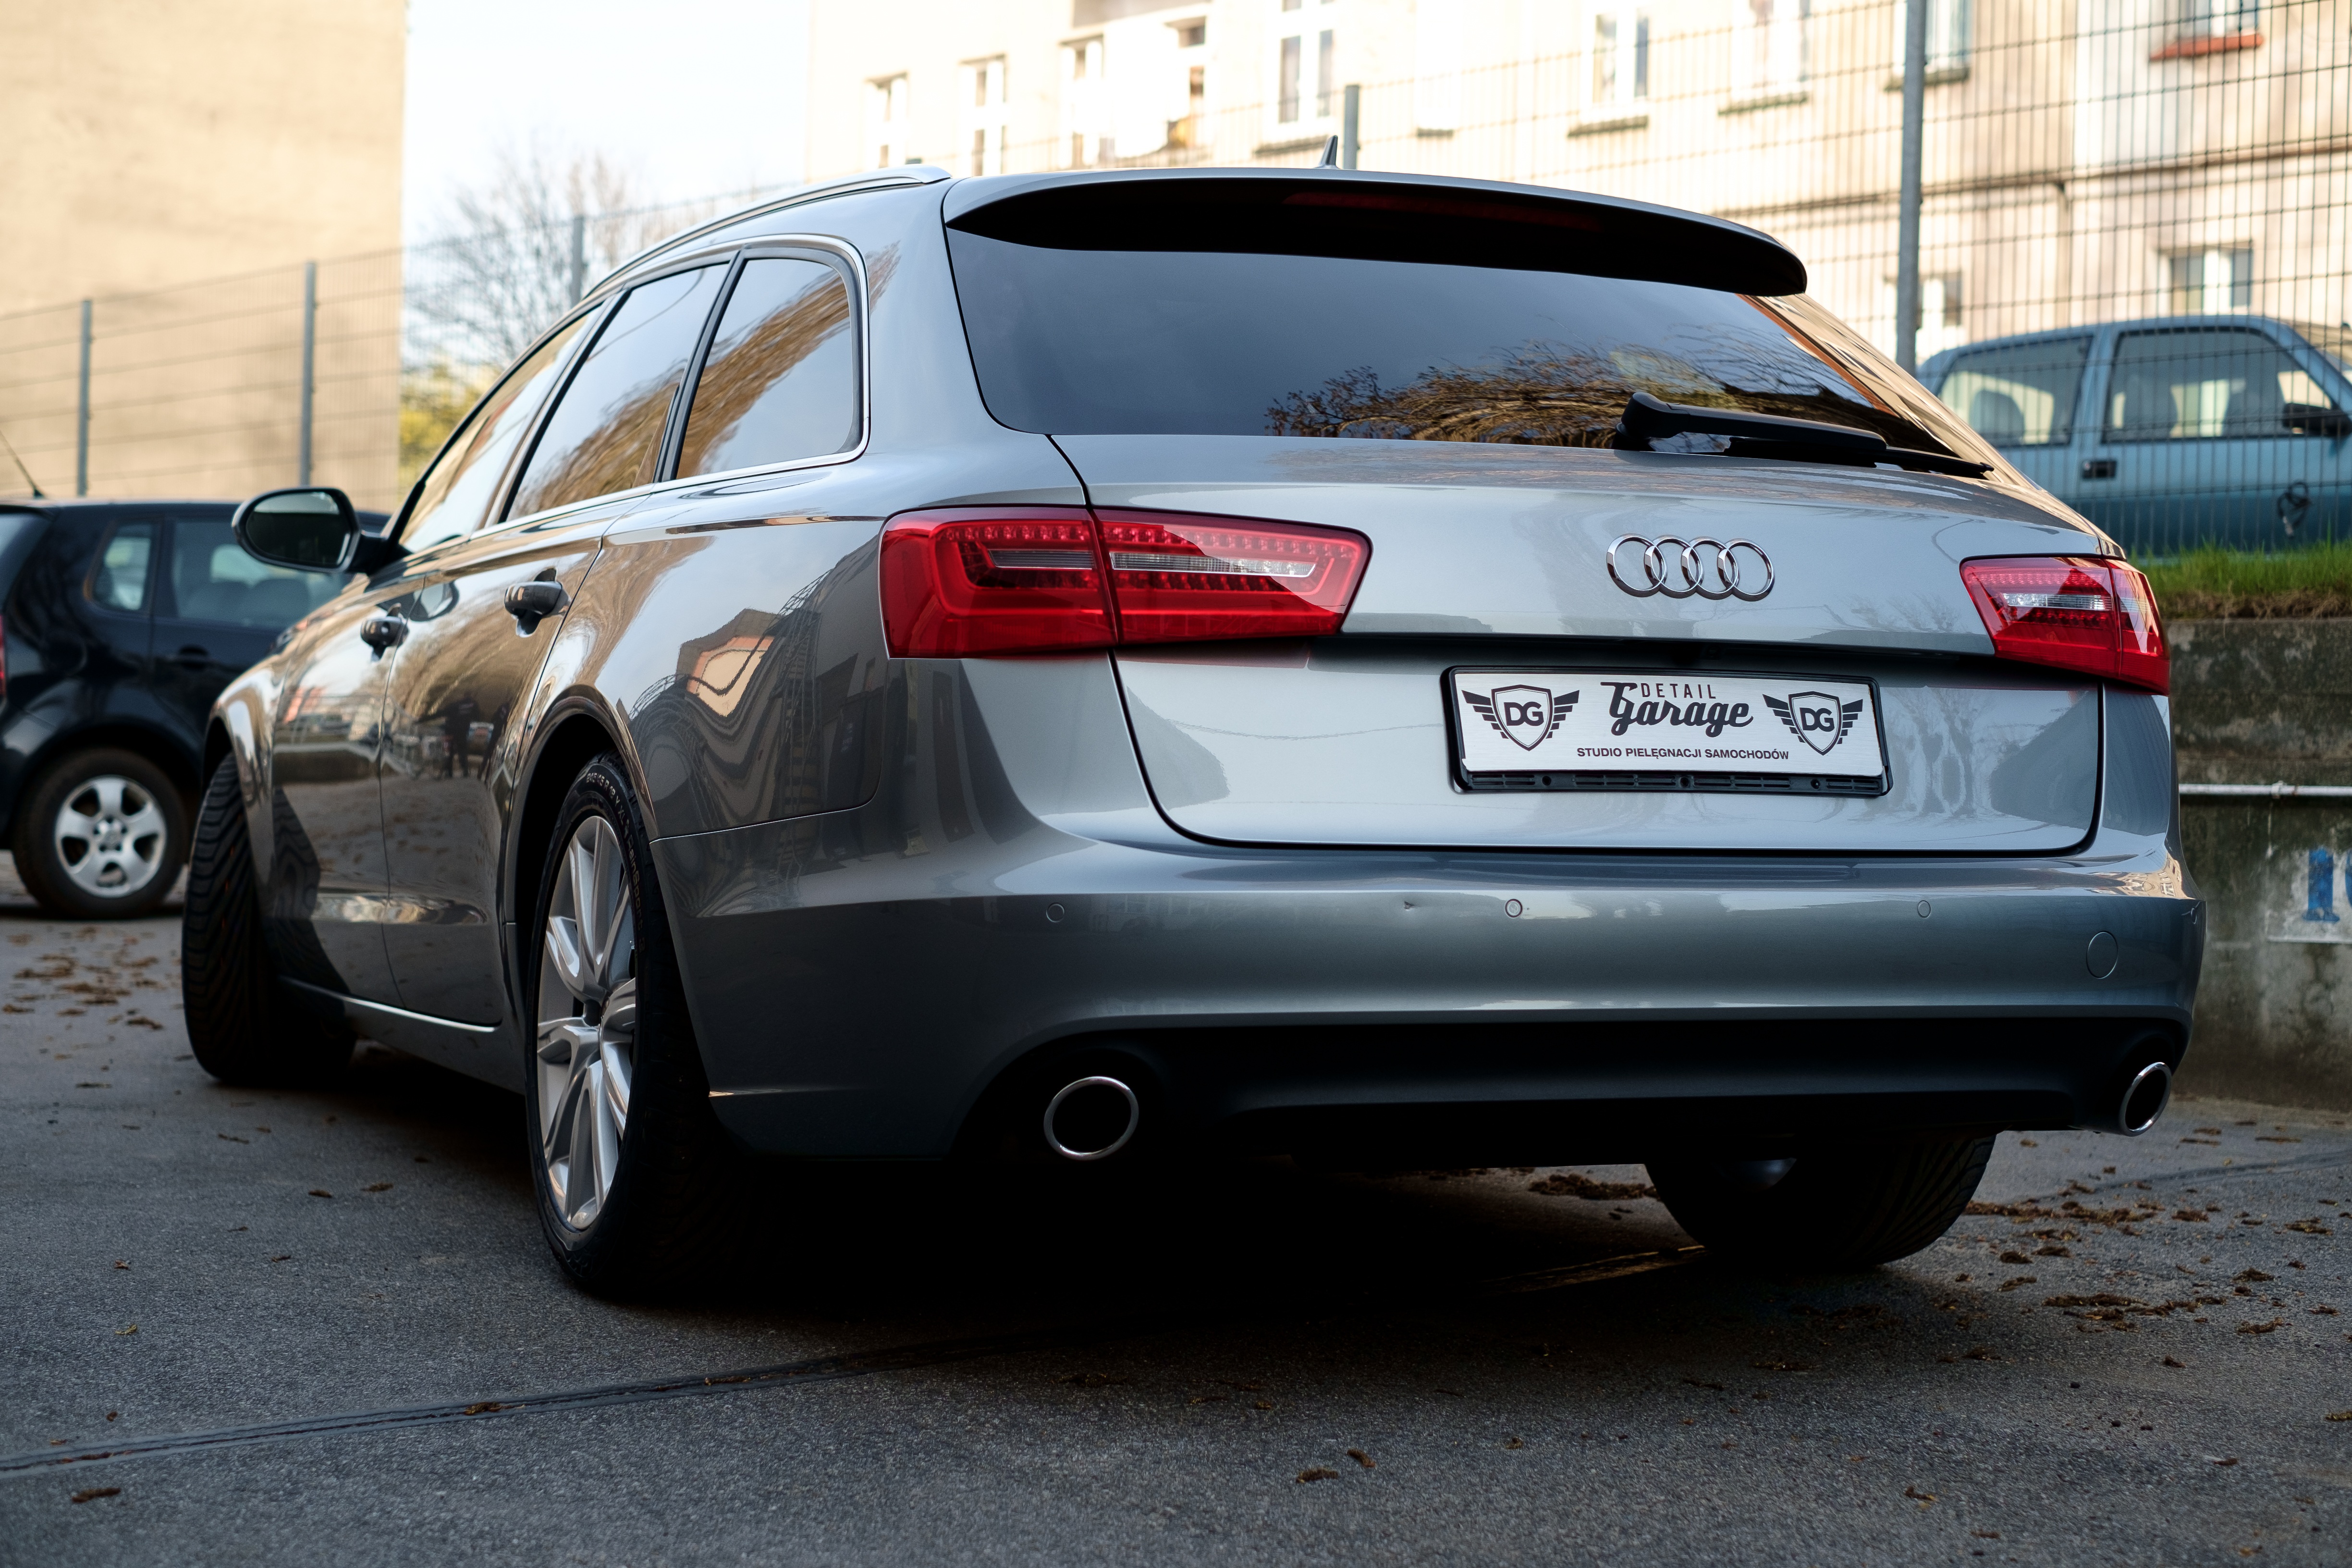
technology, car, wheel, automobile, transportation, transport, vehicle, show, metal, auto, business, modern, automotive, sports car, bumper, luxury, design, motor, sedan, new, style, elegant, audi, vechicle, presentation, mechanic, benz, audi a6, limited, land vehicle, automobile make, automotive exterior, automotive design, luxury vehicle, vehicle registration plate, family car, executive car, mid size car, audi rs 6